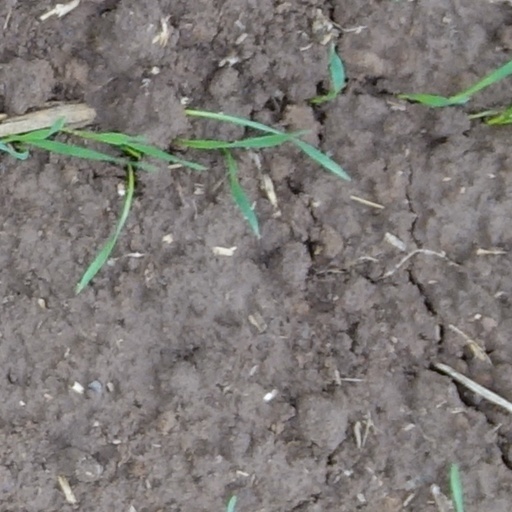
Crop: wheat